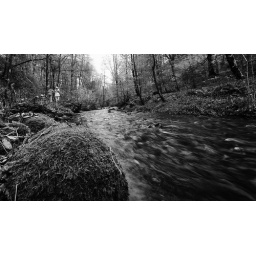
River running through Grizedale Forest in black and white.